Tame bear

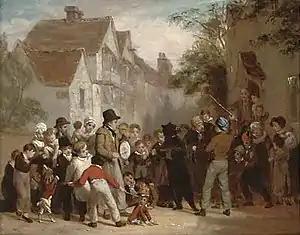
"The dancing bear" by William Frederick Witherington, England, 1822

A tame bear, often called a dancing bear, is a wild bear captured when young or born and bred in captivity. These bears have been used to entertain people in streets or taverns. Dancing bears were commonplace throughout Europe and Asia from the Middle Ages to the 19th century, and can still be found in the 21st century in some countries.